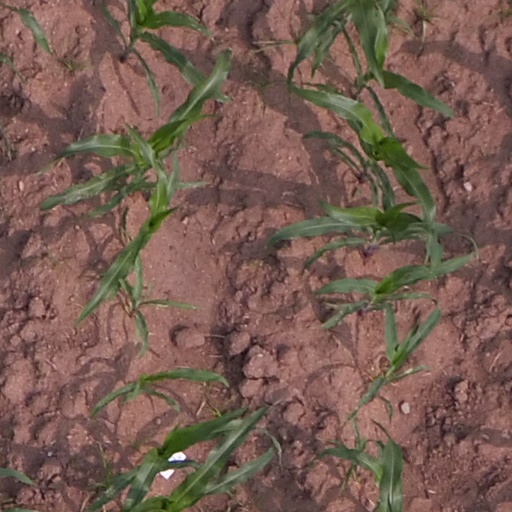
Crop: maize; corn